Chhatrapati Shivaji Maharaj Vastu Sangrahalaya

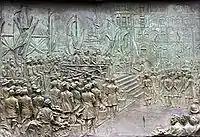
On two sides of the statue has mural type of stone carving depicting the POW inaugurating the museum

"The museum building embodies the pomp and height at which the British raj was moving ahead with their ambitious plans, in building the great metropolis Bombay". "In keeping pace with the best style of local architecture, many buildings were built, among which, Bombay High Court building, and later, Gateway of India buildings were the most notable ones".